Somewhere Beyond Love

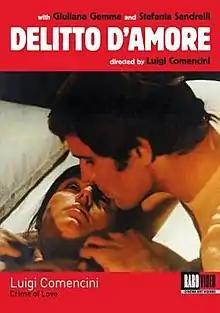
A poster bearing the film's Italian title: "Delitto d'amore"

Somewhere Beyond Love is a 1974 Italian drama film directed by Luigi Comencini. It was entered into the 1974 Cannes Film Festival. It won the Grand Prix of the Belgian Film Critics Association.